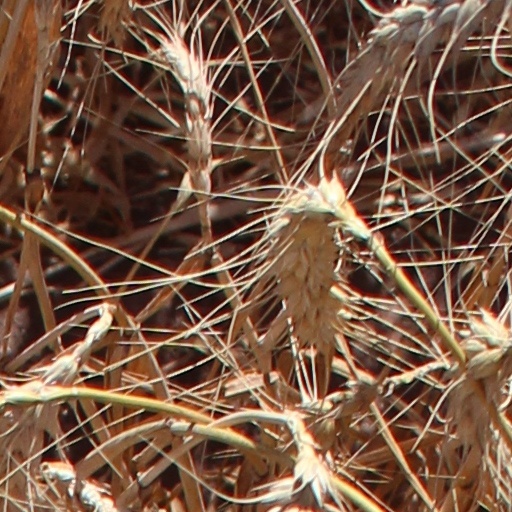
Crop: wheat